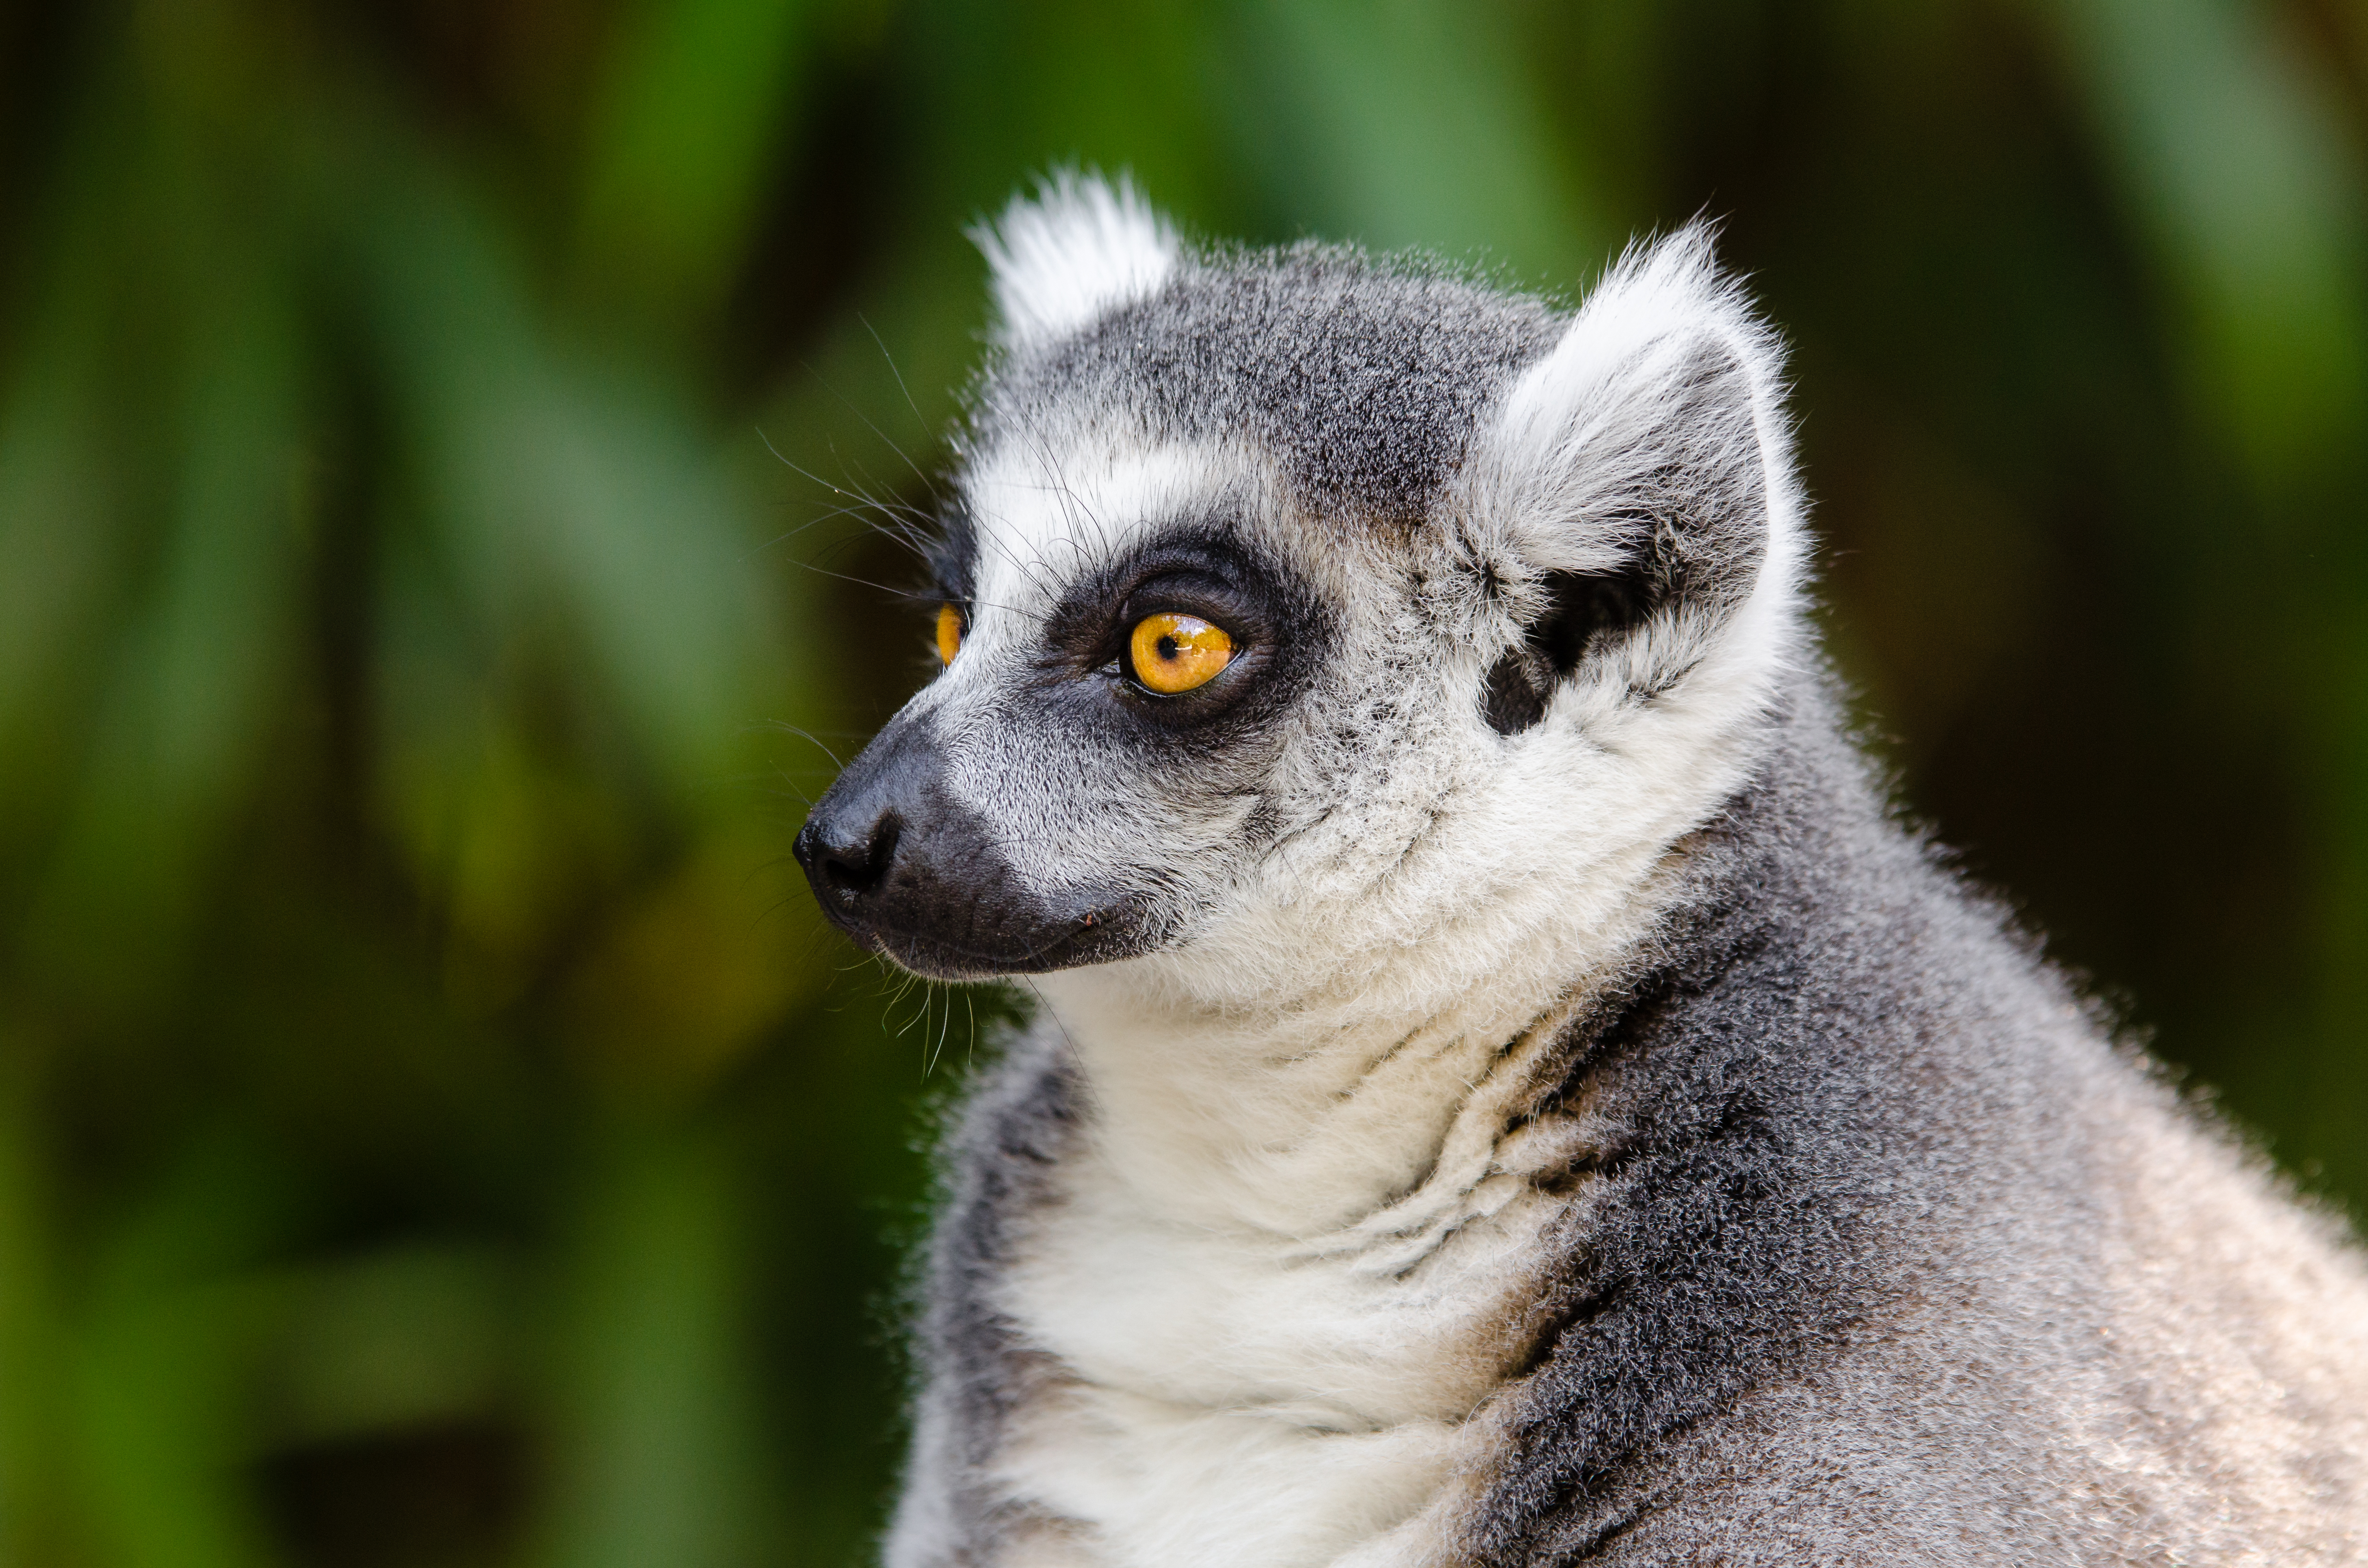
nature, animal, wildlife, zoo, mammal, fauna, primate, squirrel monkey, close up, madagascar, vertebrate, lemur